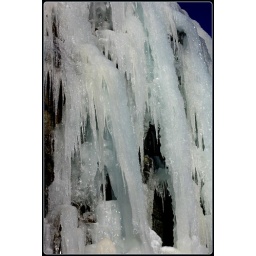
an ice flow along a rock wall in holyrood NL